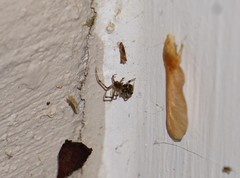
Species: Parasteatoda_tepidariorum